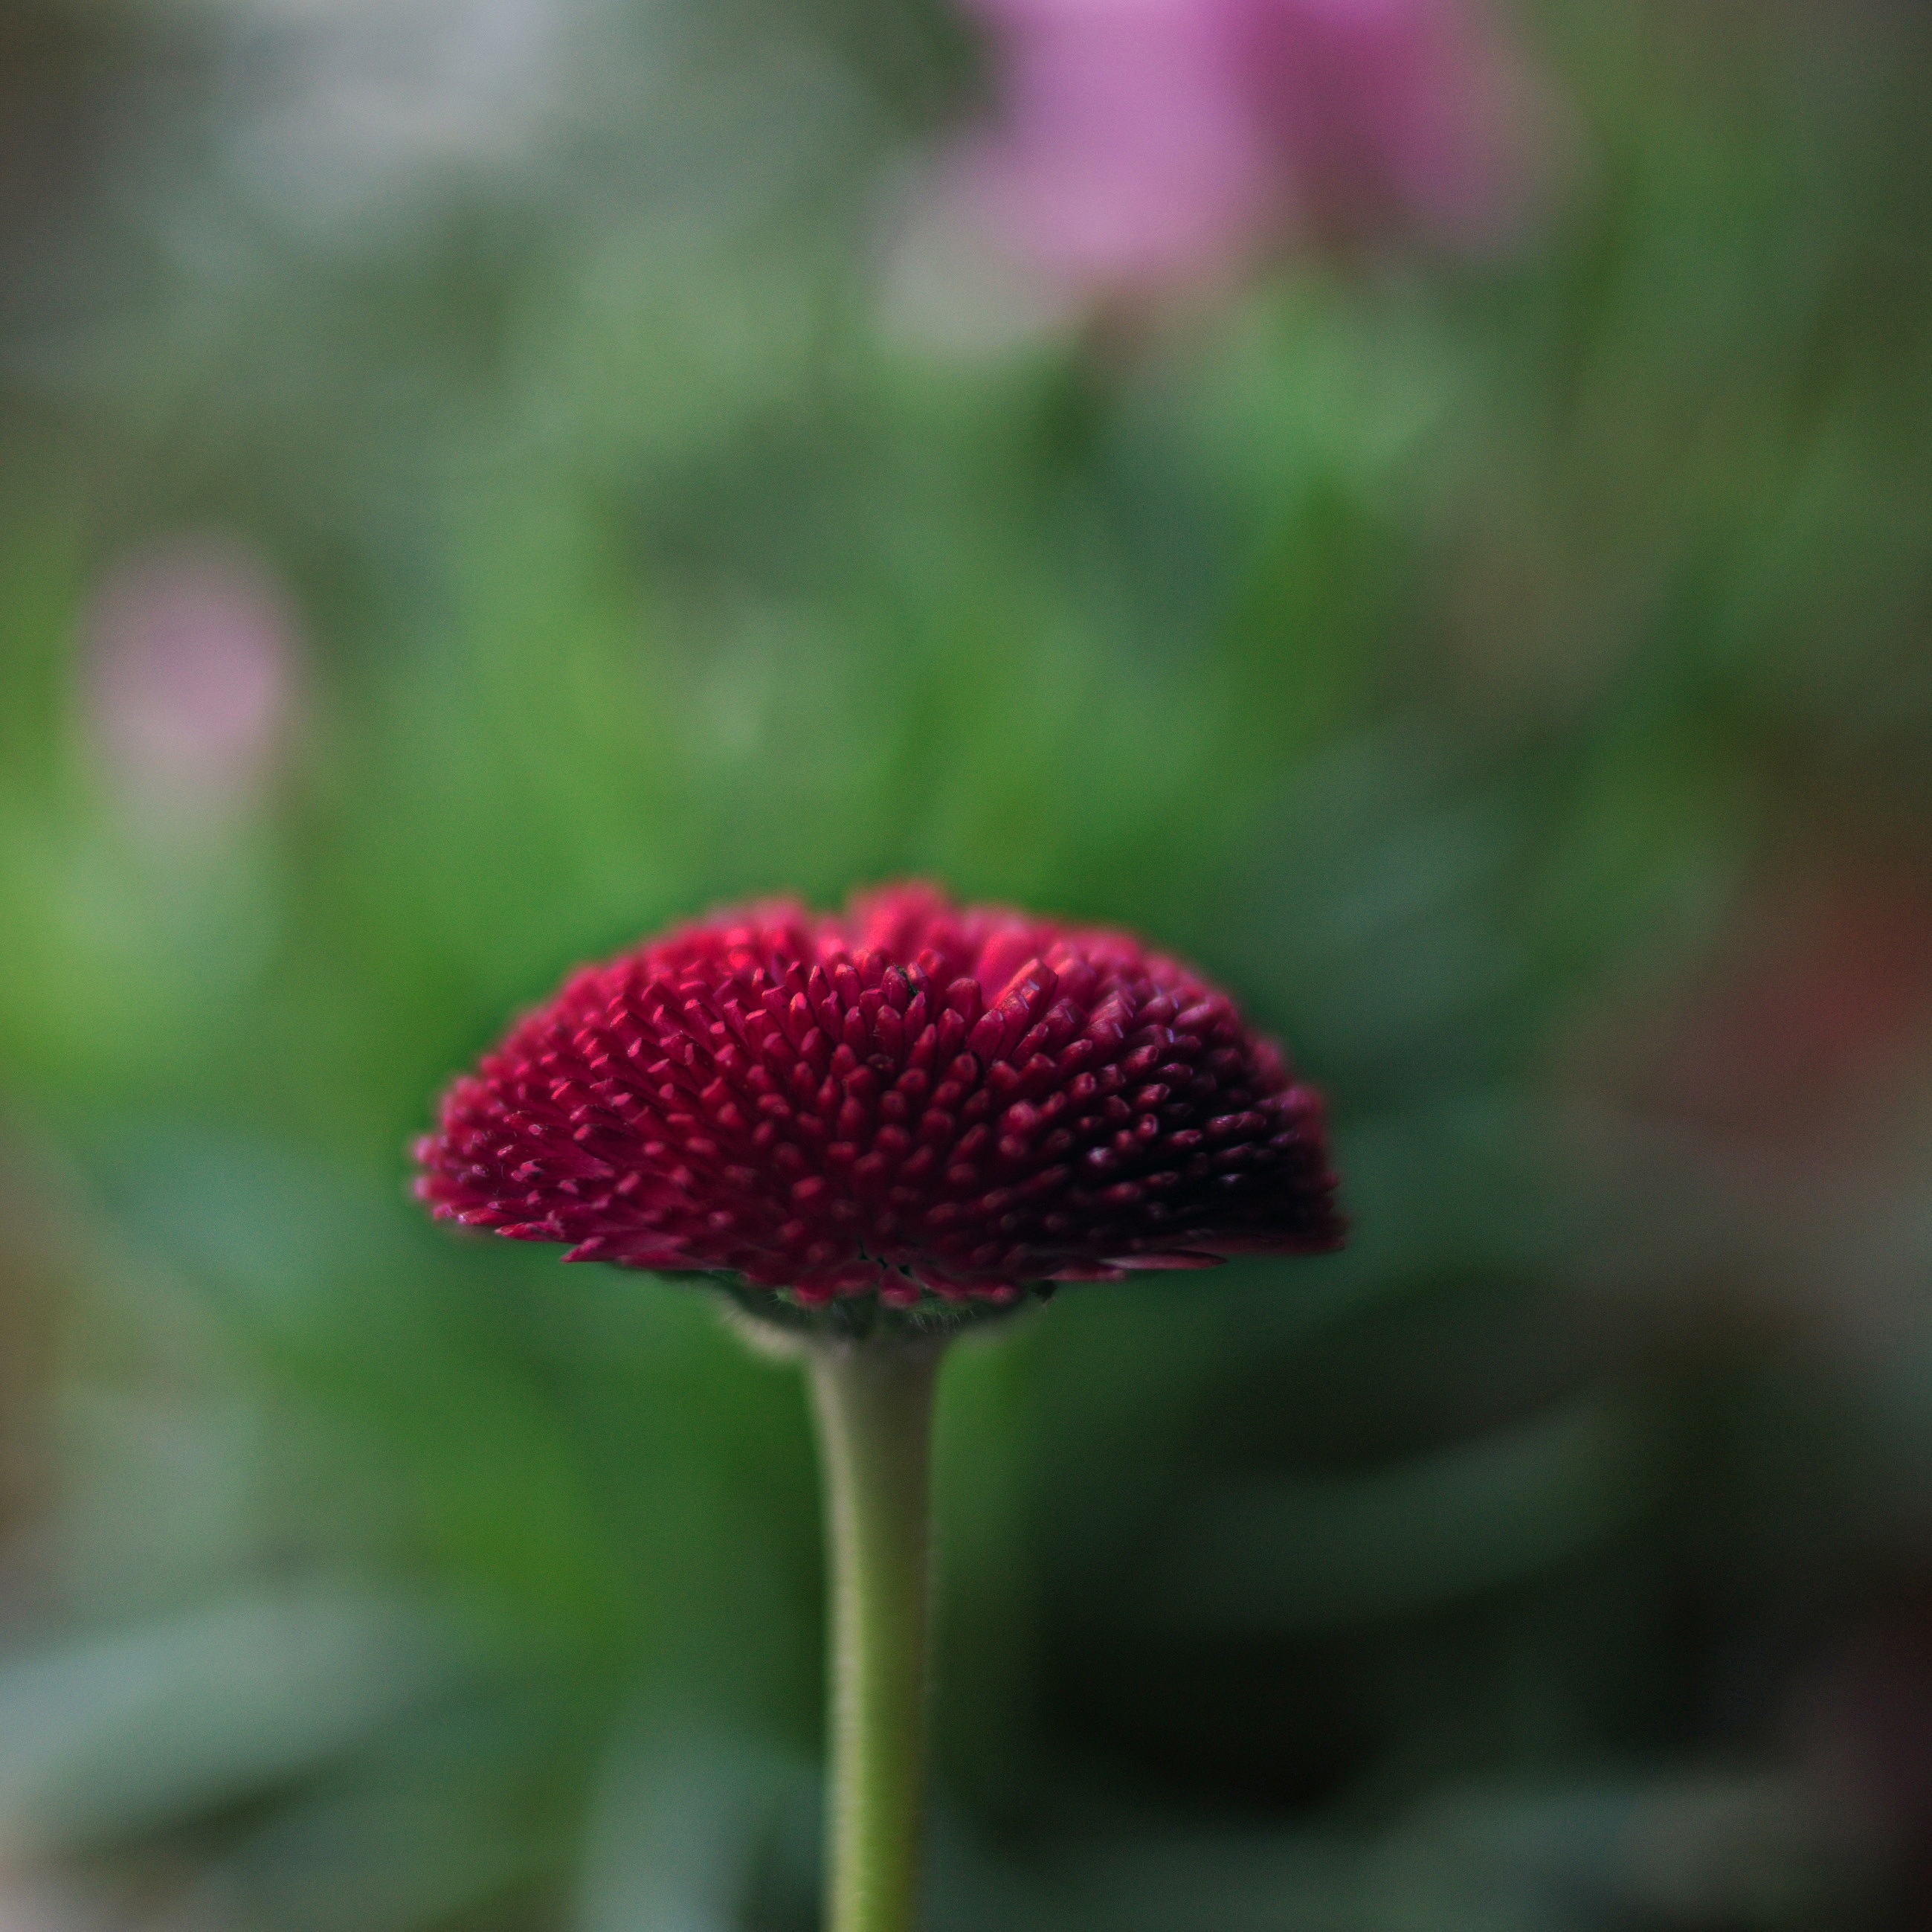
nature, plant, photography, prairie, flower, petal, daisy, green, macro, botany, garden, flora, wildflower, flowers, close up, macro photography, flowering plant, daisy family, plant stem, land plant